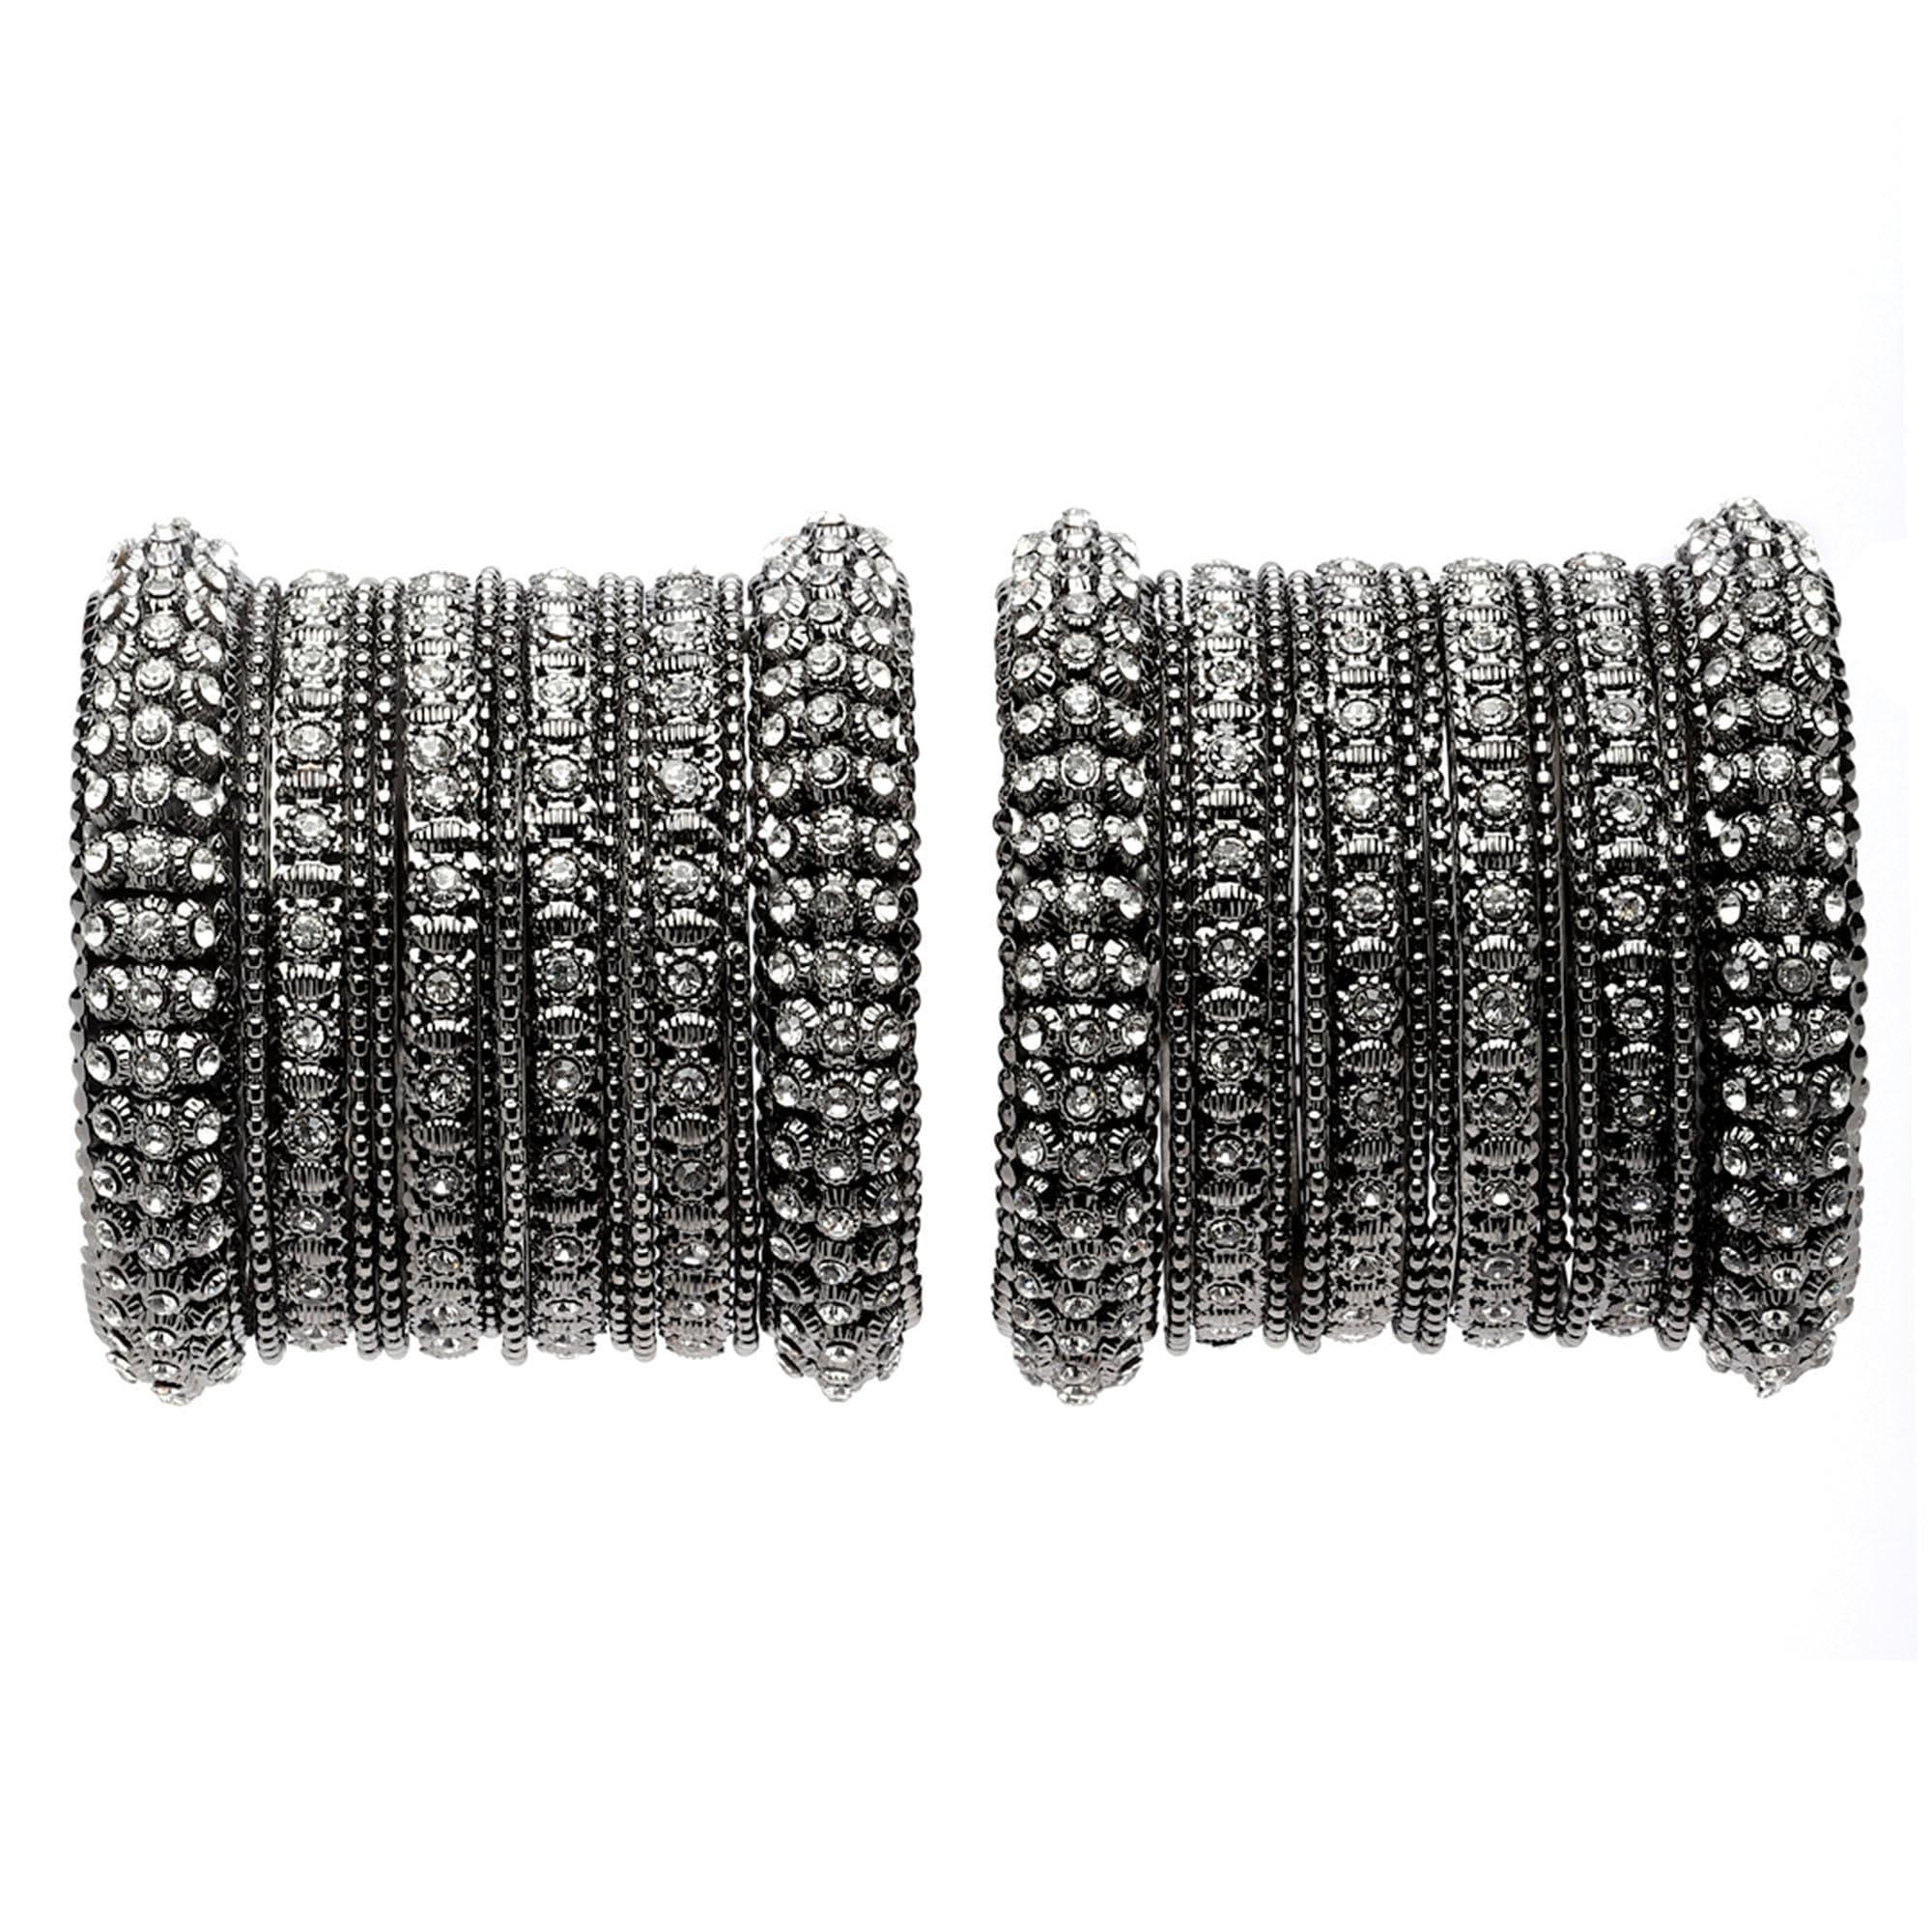
 Zeneme Silver-Plated Oxidised Metallic, White Artificial Stones Studded Bangles Jewellery Set For Girls And Women (Set Of 6)
Type: Bangles
Brand: Zeneme
Price: Rs. 469
 Stylish party wear bangles - zeneme fashion jewellery presents these stylish bangles which are suitable for all occasions office wear, wedding and party wear. The colour complements all outfits and may be worn as a statement piece to any occasion. The designer artificial jewellery at zeneme is available in various designs and patterns like floral design, heart shape design, dancing peacock, crystal design and many more. The imitation designer jewellery that will go with your outfit and style up your fashion statement with variable designs and patterns to give you charming and elegant look is available at zeneme. Zeneme has huge collection of designer imitation jewellery like american diamond jewellery collection, gold plated jewellery collection, temple jewellery collection, valentine collection, jewellery combos and many more.
Features: What you get - set of 6 oxidised silver-plated black toned bangles has white artificial stones studded, secured with slip-on closure. ,Luxury gifting idea - give a meaningful and luxurious gift with zeneme jewellery.,Material craftsmanship - finest quality stones and environmentally friendly nonprecious metals are used for making the jewelry set.,Jewellery care - keep the jewellery away from direct heat, water, perfumes, deodorants and other strong chemicals as they may react with the metal or plating.,Nickel free and lead free as per international standards that makes it very skin friendly.,The plating is non-allergic and safe for all environments. . Dimensions - bangle size 2.4 - diameter - 5.715 cm, circumference - 17.9324 cm bangle size 2.6 - diameter - 6.0325 cm, circumference - 18.9484 cm bangle size 2.8 - diameter - 6.35 cm, circumfere,Store the jewellry when not in use in a storage box or a cloth pouch to retain its shine.,It is safe for wearing for long hours. Exquisite handwork is required since some crystals are too small to pick my fingers, really hard and time-consuming.
Included: Set Of 6 X Artificial Stones Studded Bangles Jewellery Set